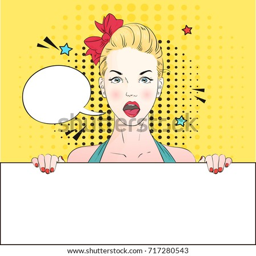
advertising poster comic girl with speech bubble holds a white banner